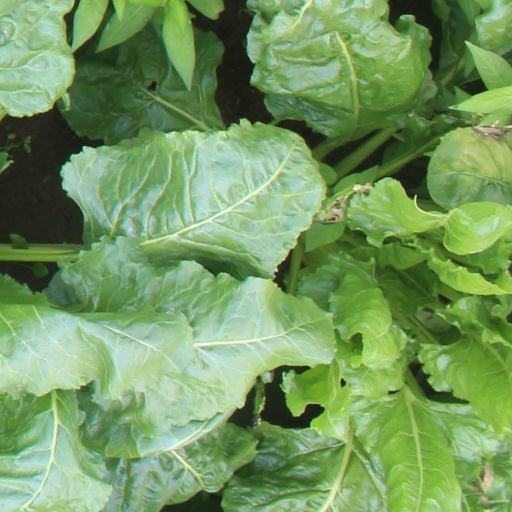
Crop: sugar beet